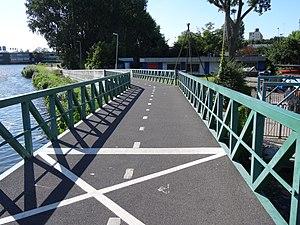
Rotterdam est une commune néerlandaise, située dans la province de Hollande-Méridionale. La population municipale est de 634 660 habitants. Environ 1 424 000 habitent dans son agglomération, qui fait partie de la conurbation de la Randstad. Ses habitants sont les Rotterdamois.